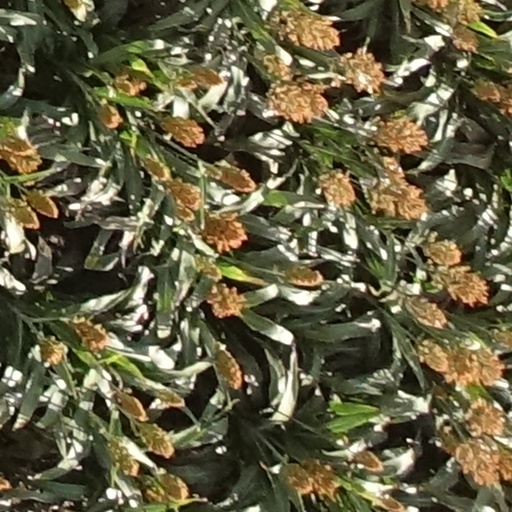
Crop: sorghum